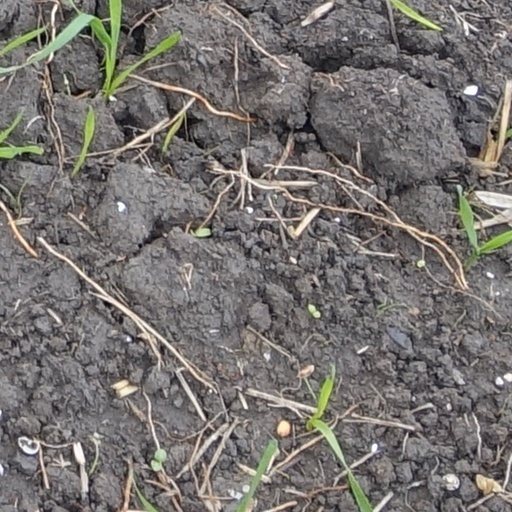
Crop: wheat